Château de Châteaudun

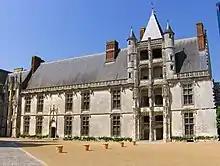
The "Longueville wing" of the château

The château overlooks the Loir River. Perched on a limestone outcrop, it shows its origins as a 12th-century fortress. Converted by Jean de Dunois during the early Renaissance into a comfortable residence, the main body of the building is roofed in the gothic style. It still has, notably, a finely carved staircase from this period.